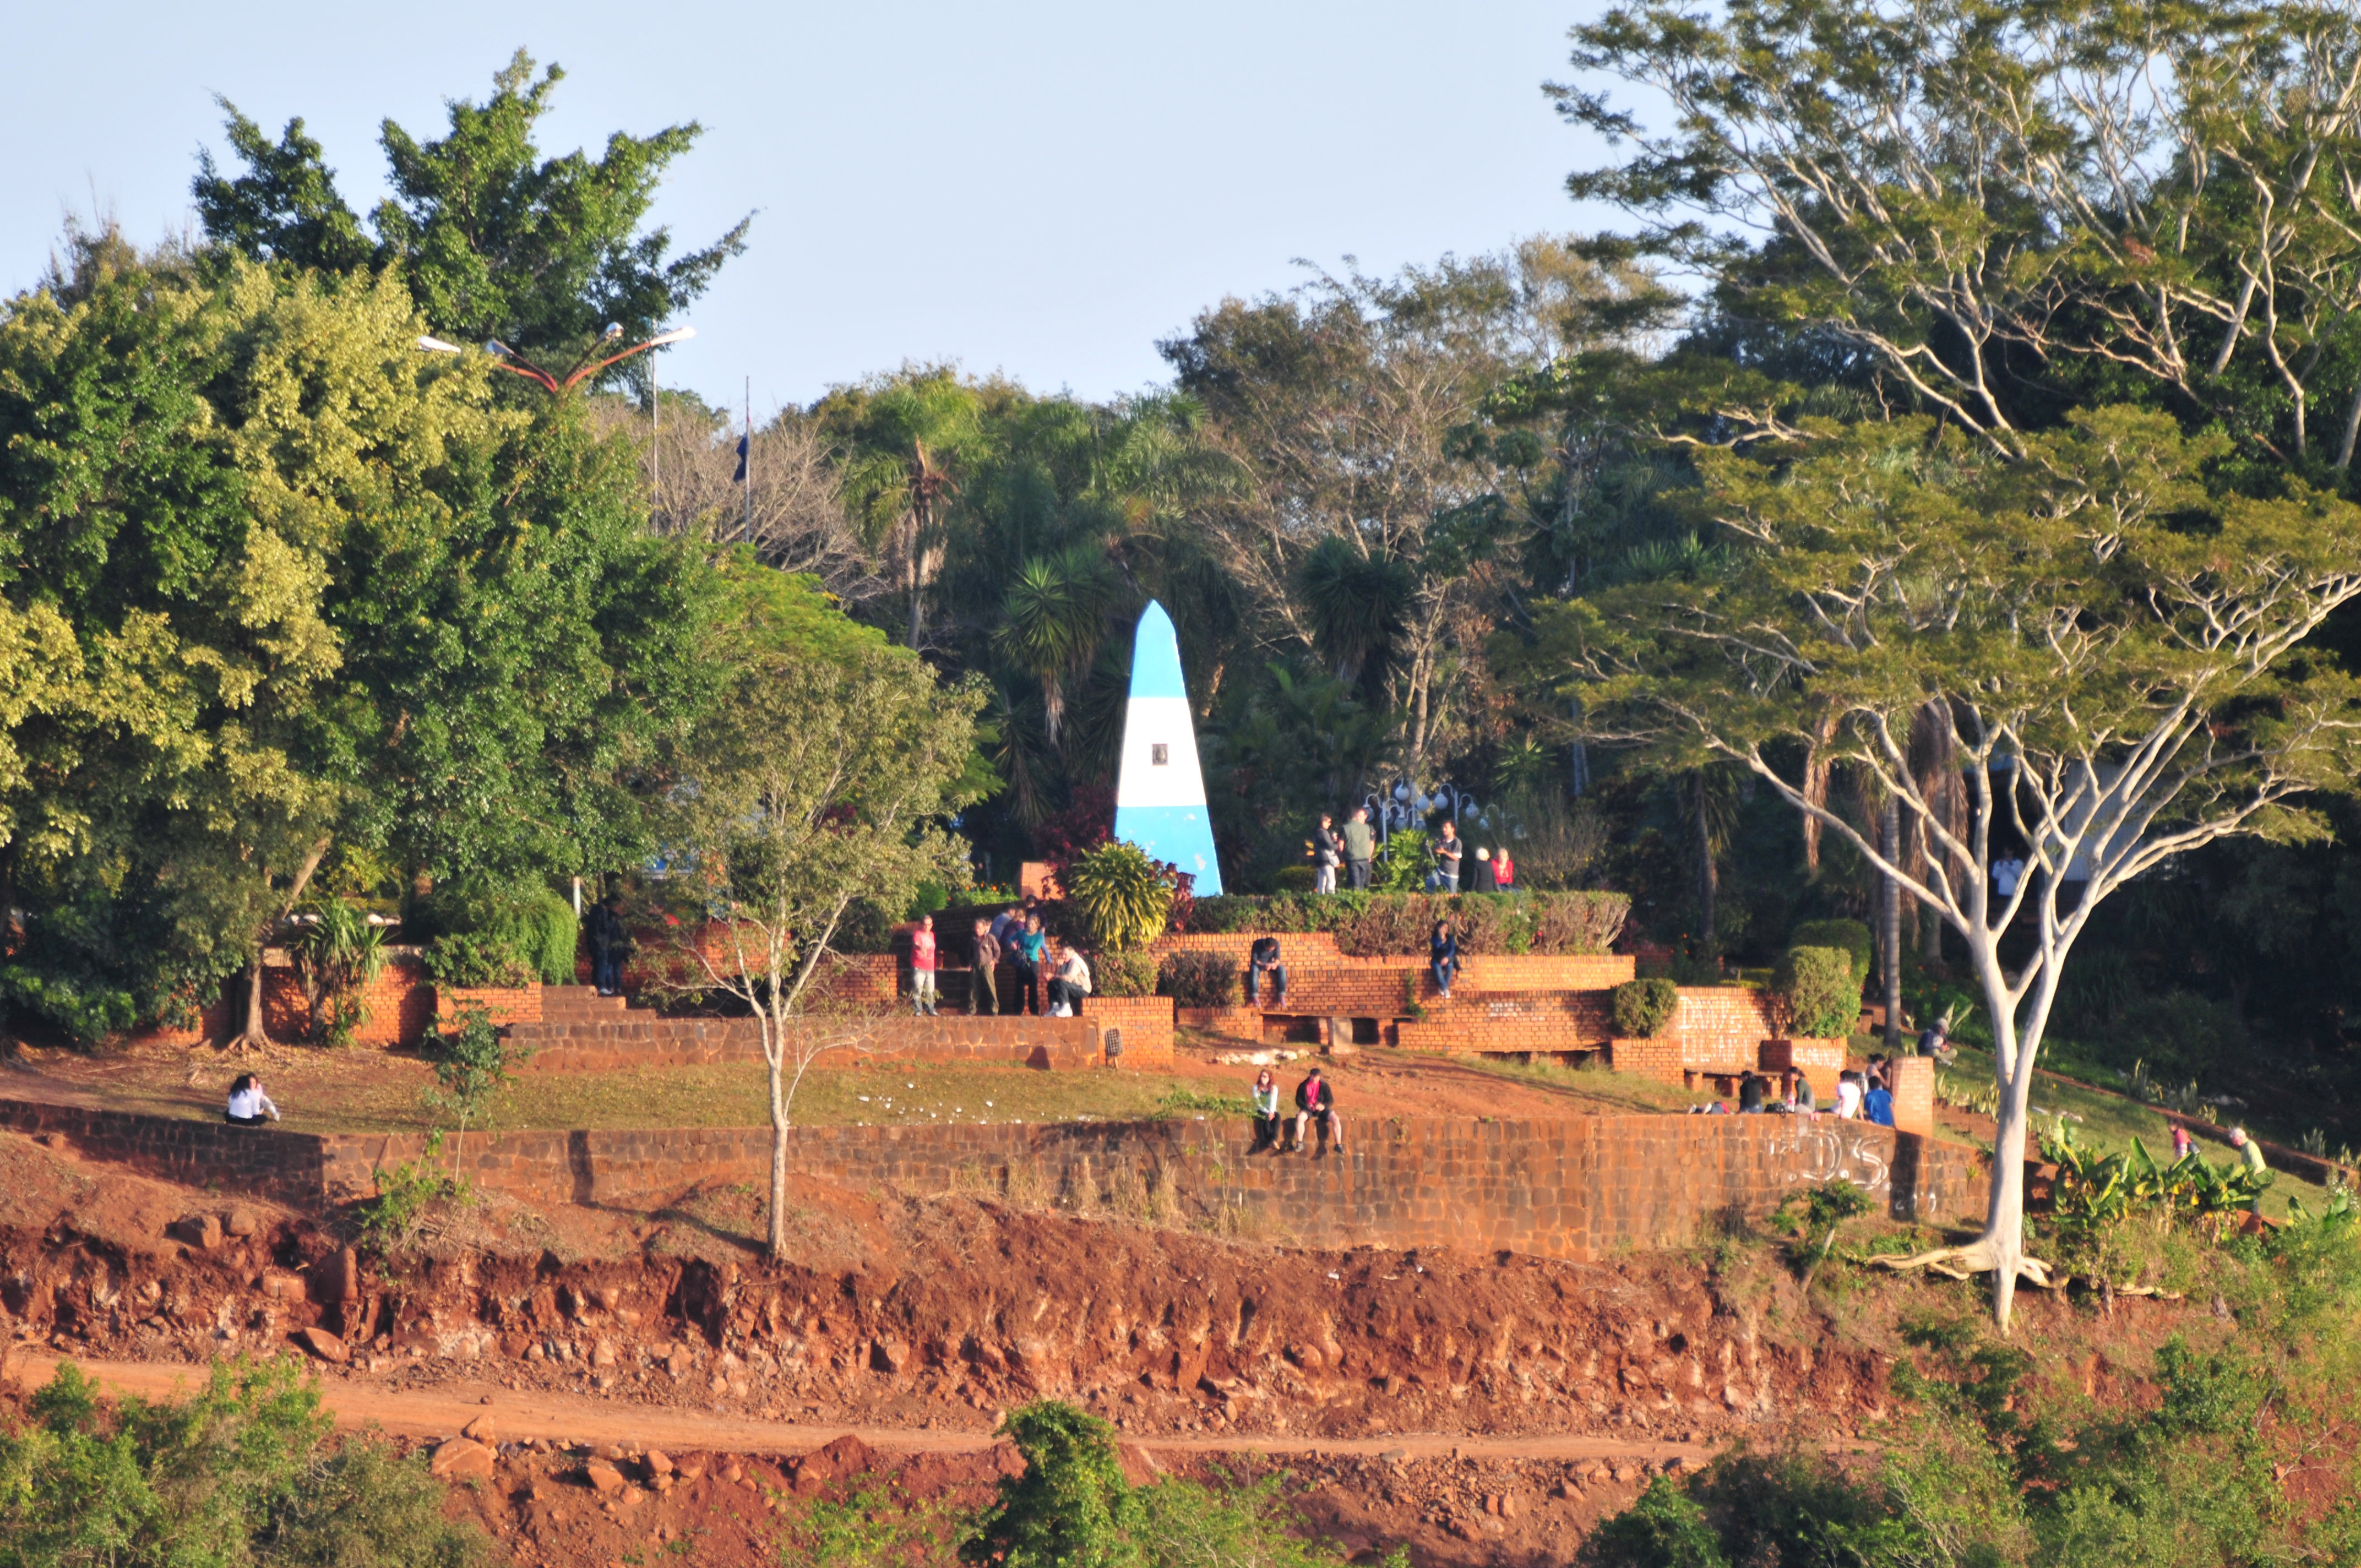
tree, farm, flower, village, jungle, park, nikon, agriculture, garden, argentina, brasil, iguazu, d300, approved, rural area, woody plant